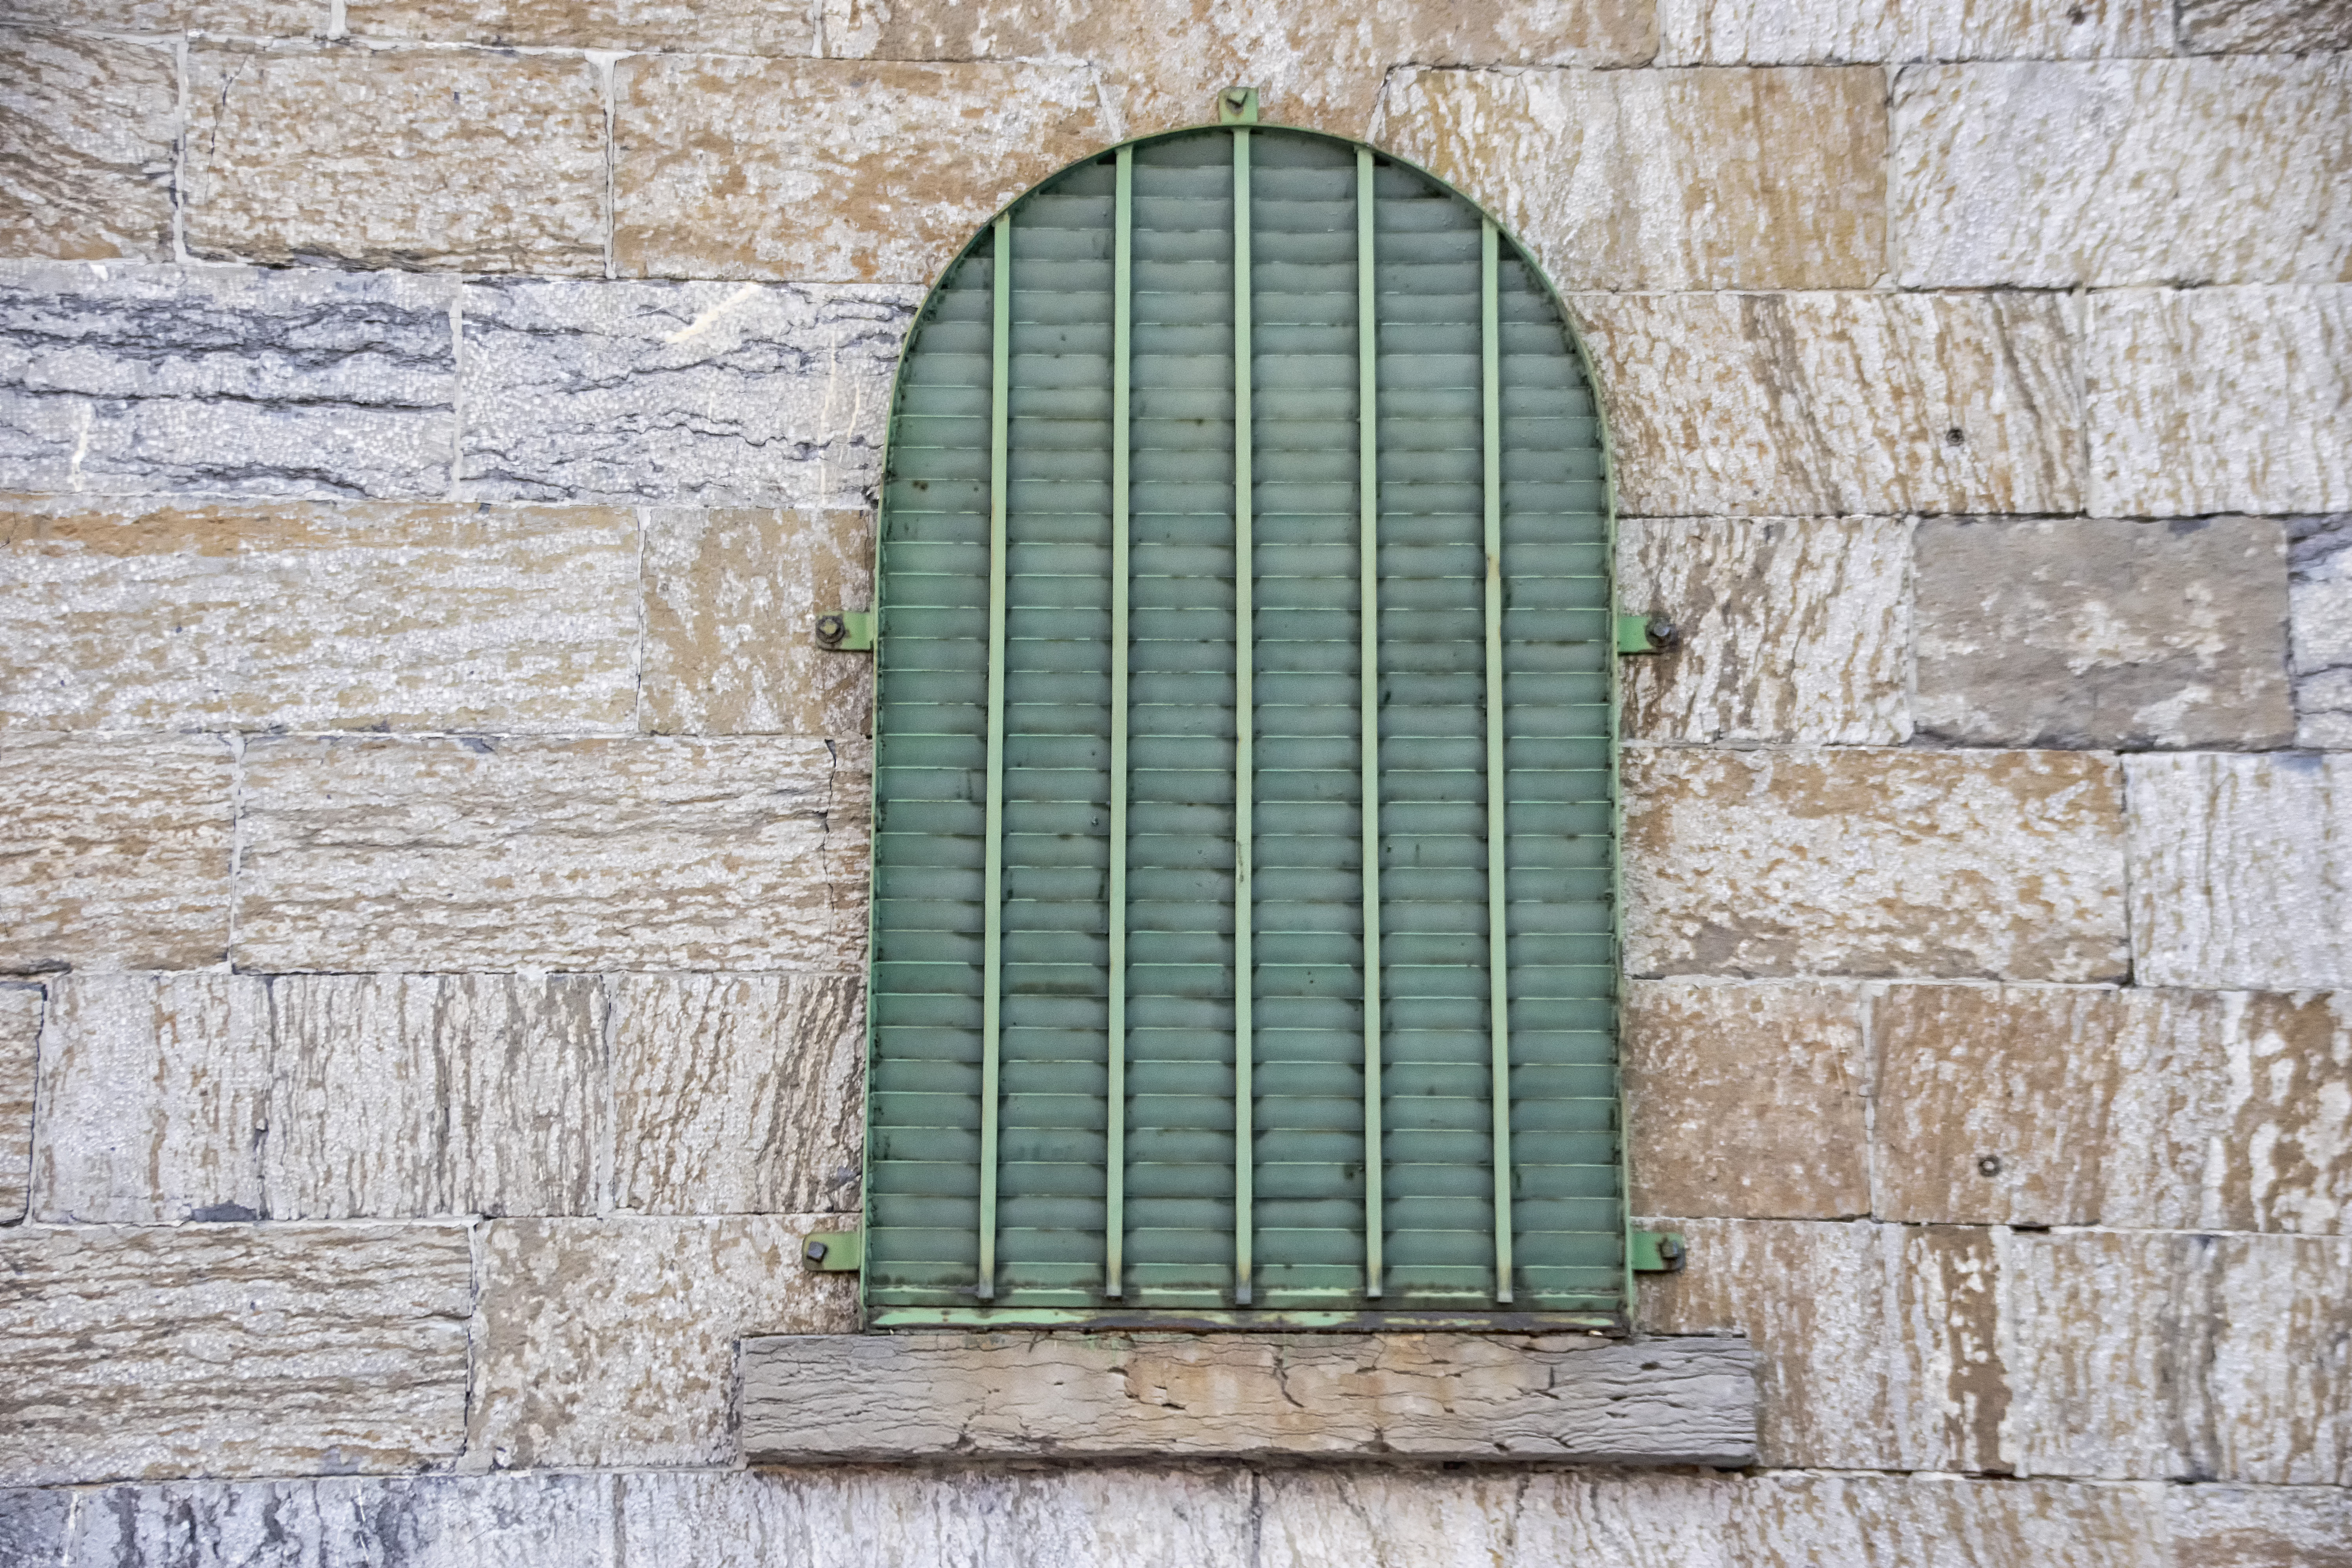
nature, architecture, wood, window, wall, arch, green, facade, blue, brick, door, interior design, canada, picture frame, quebec, sherbrooke, man made object, window covering